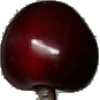
Label: cherry